Marica Hase

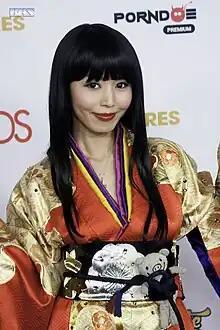
Marica Hase at the AVN Awards 2016

, also known as , is a Japanese porn actress, and "Penthouse" Pet. Starting her career as an erotic model in 2007, Hase began performing in adult videos (AV) in 2009 before moving to the United States in 2012. She appeared in more than 500 adult films and is one of the very few Japanese AV stars that have switched over to the American AV industry.